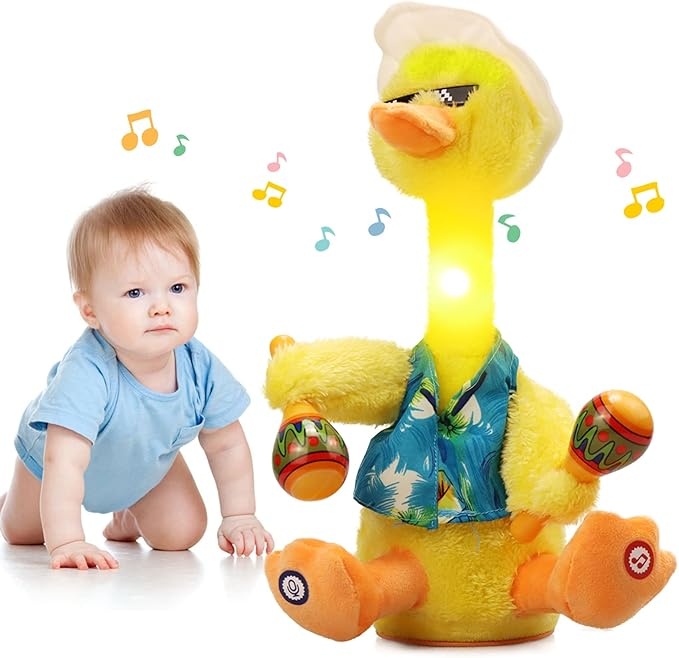
Talking Dancing Duck Toy, Repeating What You Say, Mimicking Toy Dancing Duck Baby Toys for Infants, Singing Duck Stuffed Animal Plush Toys, Baby Toys 6-12 Months Musical Interactive Tummy Time Gifts
About This 【Dancing Duck Toy/Singing/Mimicking/Recording/Glowing】:the repeating duck ​toy has two functions of cute voice imitation and original sound recording. mimicking toy Duck can sing 60 English songs - including some children's songs;The neck of the dancing duck toy will twist and emit soft light; the arm of the duck can be adjusted at will, and the sand hammer can make sounds;duck toys for toddlers 1-3. 【Talking Duck Encourage Your Baby to Talk】: the duck plush toy singing toy will automatically repeat your words, with a cute voice and with recording function;Exercise your baby's language expression ability, perfect for early language learning.Long press the record button to start recording after the beep sound. The maximum recording time is 15 seconds. Press it again to play the recording. 【Encourage your baby to Crawling 】: The duck tummy time toys can dance with music and colorful LED lights by twisting its neck, which is very cute.encourage babies to chase toys, helping them develop neck strength, hand-eye coordination and motor skills. Your kids will love this cute plush duck toy! 【Learning Education Gift】: Made from baby-friendly, super-soft plush fabric, the musical baby toys are gentle on little hands and safe to cuddle. Multifunctional interactive duck plush toy can be given to your kids, friends and family, both adults and kids will love this baby light up toys dancing duck.baby musical toys is a gift for children's day, birthday, Valentine's Day.baby toys 6-12 months 【Musical Interactive Tummy Time Toys】:Made with soft plush fabric, this dancing duck toy with colorful LED lights and a shakeable sand hammer is designed to instantly capture baby's attention and is perfect for exploring with little hands during playtime, turning important development into joyful discovery!
Brand: MILEGI
Category: Baby & Toddler > Baby Toys & Activity Equipment > Baby Activity Toys > Musical Toys